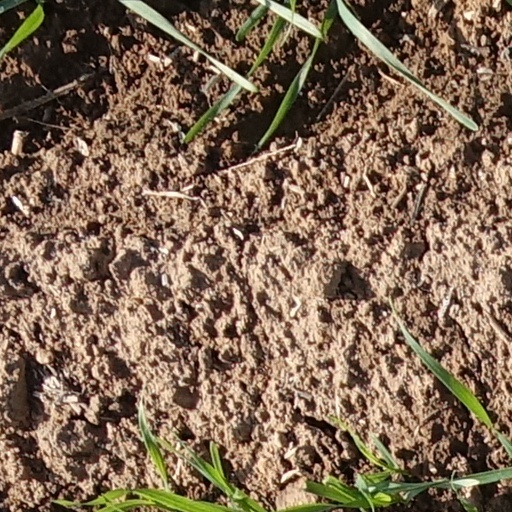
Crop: wheat